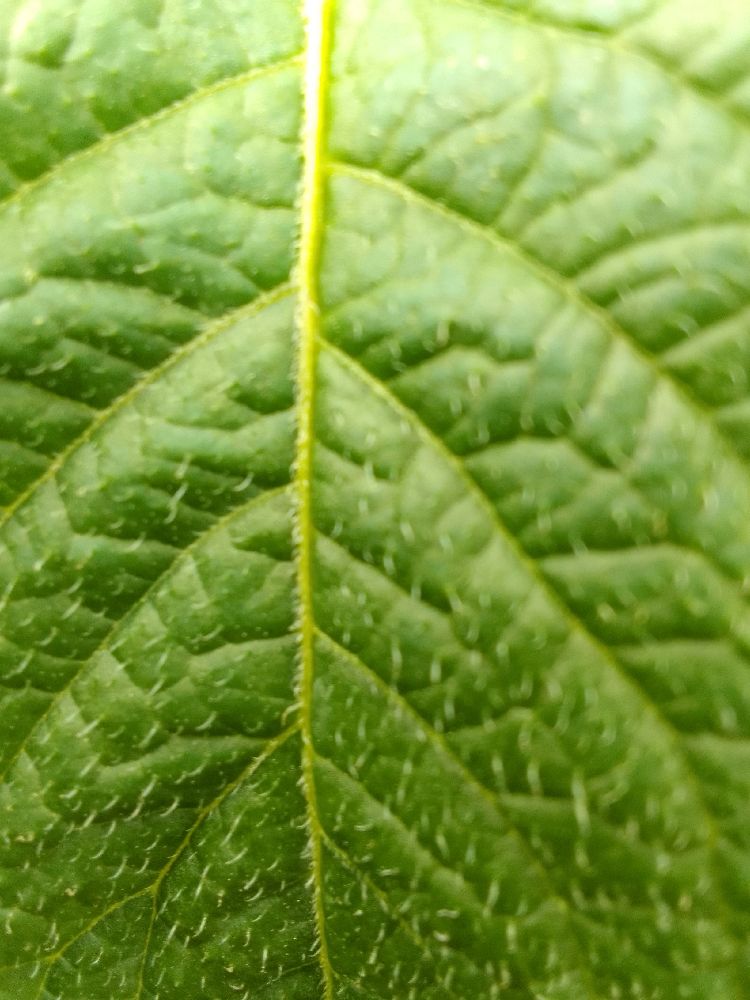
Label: Healthy